Volvo LV4

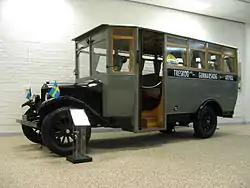
1928 Volvo LV45 bus.

Volvo introduced its first truck, LV Series 1, in early 1928. The truck shared many components with Volvos passenger cars ÖV4 and PV4, including powertrain, but the truck had a more powerful chassis which was built on two different wheelbases: 3.3 and 3.7 m. Despite the small four-cylinder side-valve engine the truck was a sales success, unlike the passenger cars.